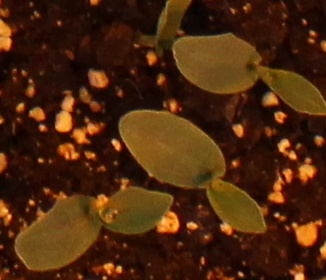
Label: Corn